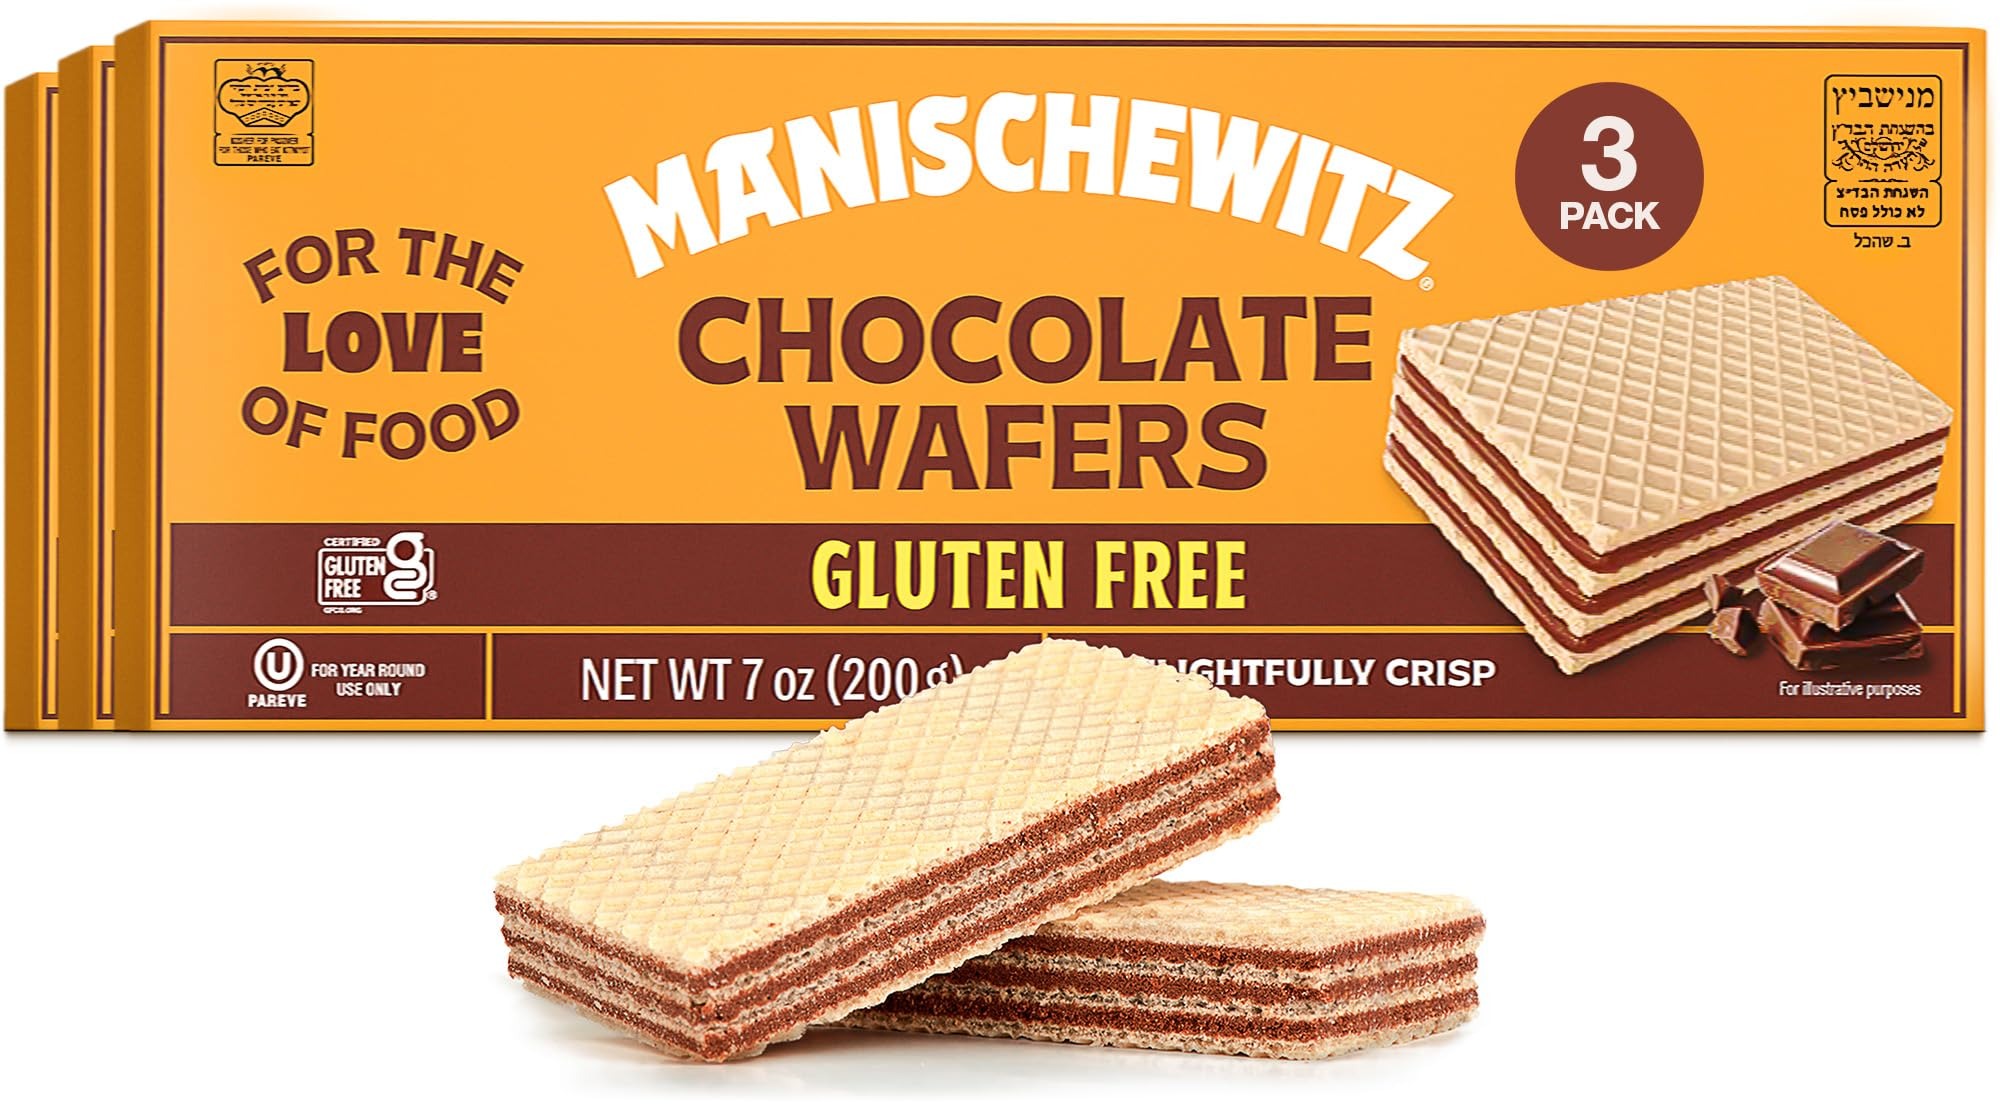
Item Name: Manishewitz Gluten Free Chocolate Wafers, 7oz (3 Pack) Crispy Wafer with Creamy Dark Chocolate Filling | Dairy Free | Certified Kosher (including Passover)
Bullet Point 1: CRISPY - layers of delicately crisp wafer and creamy chocolate filling for absolute sweet tooth magic!
Bullet Point 2: DELICIOUS - rich and luscious dark chocolate, a must have for all chocolate lovers.
Bullet Point 3: GLUTEN FREE - non GMO and certified Gluten Free for alternative snacking.
Bullet Point 4: SNACK - the perfectly addicting snack, great for munching at home or on the go!
Bullet Point 5: CERTIFIED - Kosher
Product Description: Our gluten free, delicately crisp wafers filled with rich and luscious dark chocolate, provide the perfectly addicting snack, great for munching at home or on the go!
Value: 21.0
Unit: Ounce

Price: 30.58